Tony Bennett and Lady Gaga: Cheek to Cheek Live!

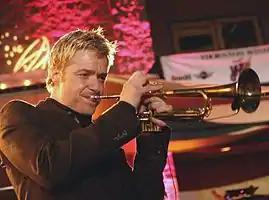
Chris Botti is featured on trumpet.

Gaga wore a myriad of costumes, including a feathered crown from Gympie milliner Cindy Vogels during "I Won't Dance". Vogels was contacted by Brandon Maxwell Studios from New York—Gaga's stylist—for designer pieces available for the concert. According to the milliner the crown almost never reached Gaga since the entire shipment was seized in Anchorage, Alaska due to the feathers on the piece being subjected to wildlife import issues with US customs officials. After much paperwork for five days the millinery designs were finally released and arrived just in time for the "Cheek to Cheek" promotional photo shoot. Vogels recalled, "It was nerve racking and exciting at the same time and a relief when the shipment was finally released from customs." Maxwell said that he and his team did the wardrobe for the dancers and Gaga, and first took references from Wilson regarding the set and lighting designs. The team then started with eight full racks of clothing, between 200 and 300 dresses, and afterwards zeroed in on eight costumes for the show, along with its accessories. Regarding the absence of jewellery, Maxwell explained that most of the outfits "were more about the silhouette and structure of gowns" and too much of accessories would have been a distraction. He wanted the emphasis on Gaga's vocals, hence the jewellery usage was reduced. Designers used for the costumes include Roberto Cavalli, Michael Costello, Mathieu Mirano, Valentino as well as David Samuel Menkes, who created the leather jumpsuit. Gaga had wanted costumes with teal or turquoise colours and flowing gowns, belted in the middle. Maxwell took care to ensure that the dresses were not too tight in Gaga's abdomen area, since it would have been difficult for her to sing. Sandals were provided by Brian Atwood, Stuart Weitzman and Sophia Webster, while a pair of boots were designed by Giuseppe Zanotti. They created custom made shoes which made Gaga appear tall and move freely in the long gowns.